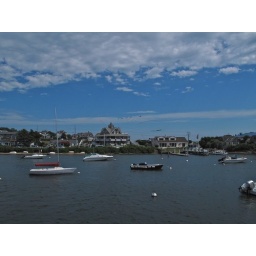
Coming into Falmouth on July Fourth, kites flying over a house on the harbor